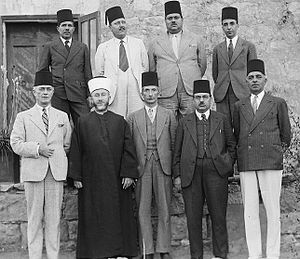
Den højere arabiske komité
Medlemmer af Den højere arabiske komité, 1936. Forreste række fra venstre mod højre: Raghib al-Nashashibi, Amin el-Husseini, Ahmed Hilmi Pasha, Abdul Latif Bey Es-Salah, Mr. Alfred Roke.
Den højere arabiske komité var et politisk organ under det britiske mandat for Palæstina. Den oprettedes den 25. april 1936 på initiativ af Jerusalems stormufti Haj Amin al-Husseini.